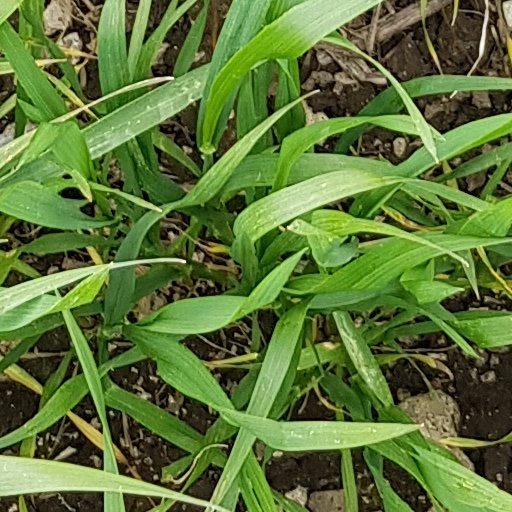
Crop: wheat